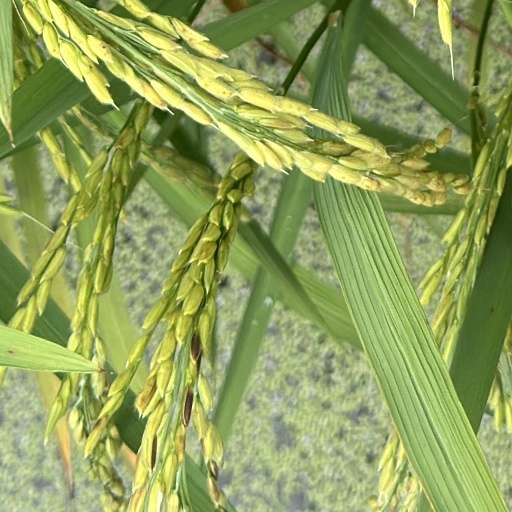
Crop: rice